Abel I. Smith Burial Ground

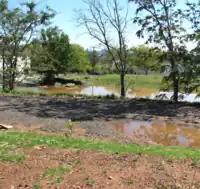
Eastward view from the Abel I. Smith Burial Ground, where the Empire State Building can be seen in the distance.

Overall, the Abel I. Smith Burial Ground contained roughly 64 gravesites. The site held several vaults; the crypt had 24 shelves, with 12 coffins reserved for adults, and 12 for children. These were reserved for the Smith family. In 1950, it was reported that all the vaults had been broken into and all the bodies had been removed, likely by grave robbers.